Nematode infection in dogs

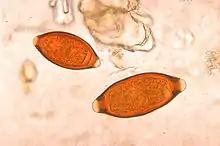
Eggs of "T. trichiura" (left) and "T. vulpis" (right).

"T. vulpis" is distributed worldwide. In Germany, about 4% of domestic dogs are infested, and in Austria, 3.1%. In the Czech Republic, a prevalence of about 1% was determined, and in Greece, 9.6%. In contrast, in a study of domestic dogs in Serbia, T. vulpis was the most common intestinal parasite and was detectable in 47% of the animals examined. In the northeastern U.S., 15% of domestic dogs were infested.[10] In Nigeria, it was detected in only 0.5% of animals in one study, but was significantly more common in another study, and in Gabon, 50% of domestic dogs were infected. In Brazil, the frequency of infection was 7%, and in Thailand, 20.5%. In Australia, T. vulpis was the most common nematode in adult dogs, with a prevalence of 41%. In red foxes, the frequency of infestation is 0.5%.